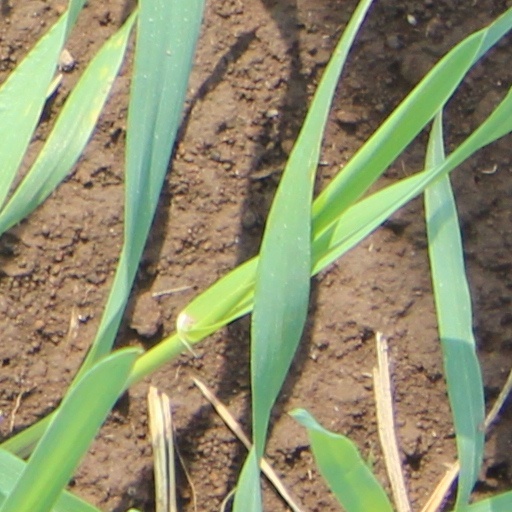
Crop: wheat